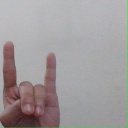
अक्षर: श